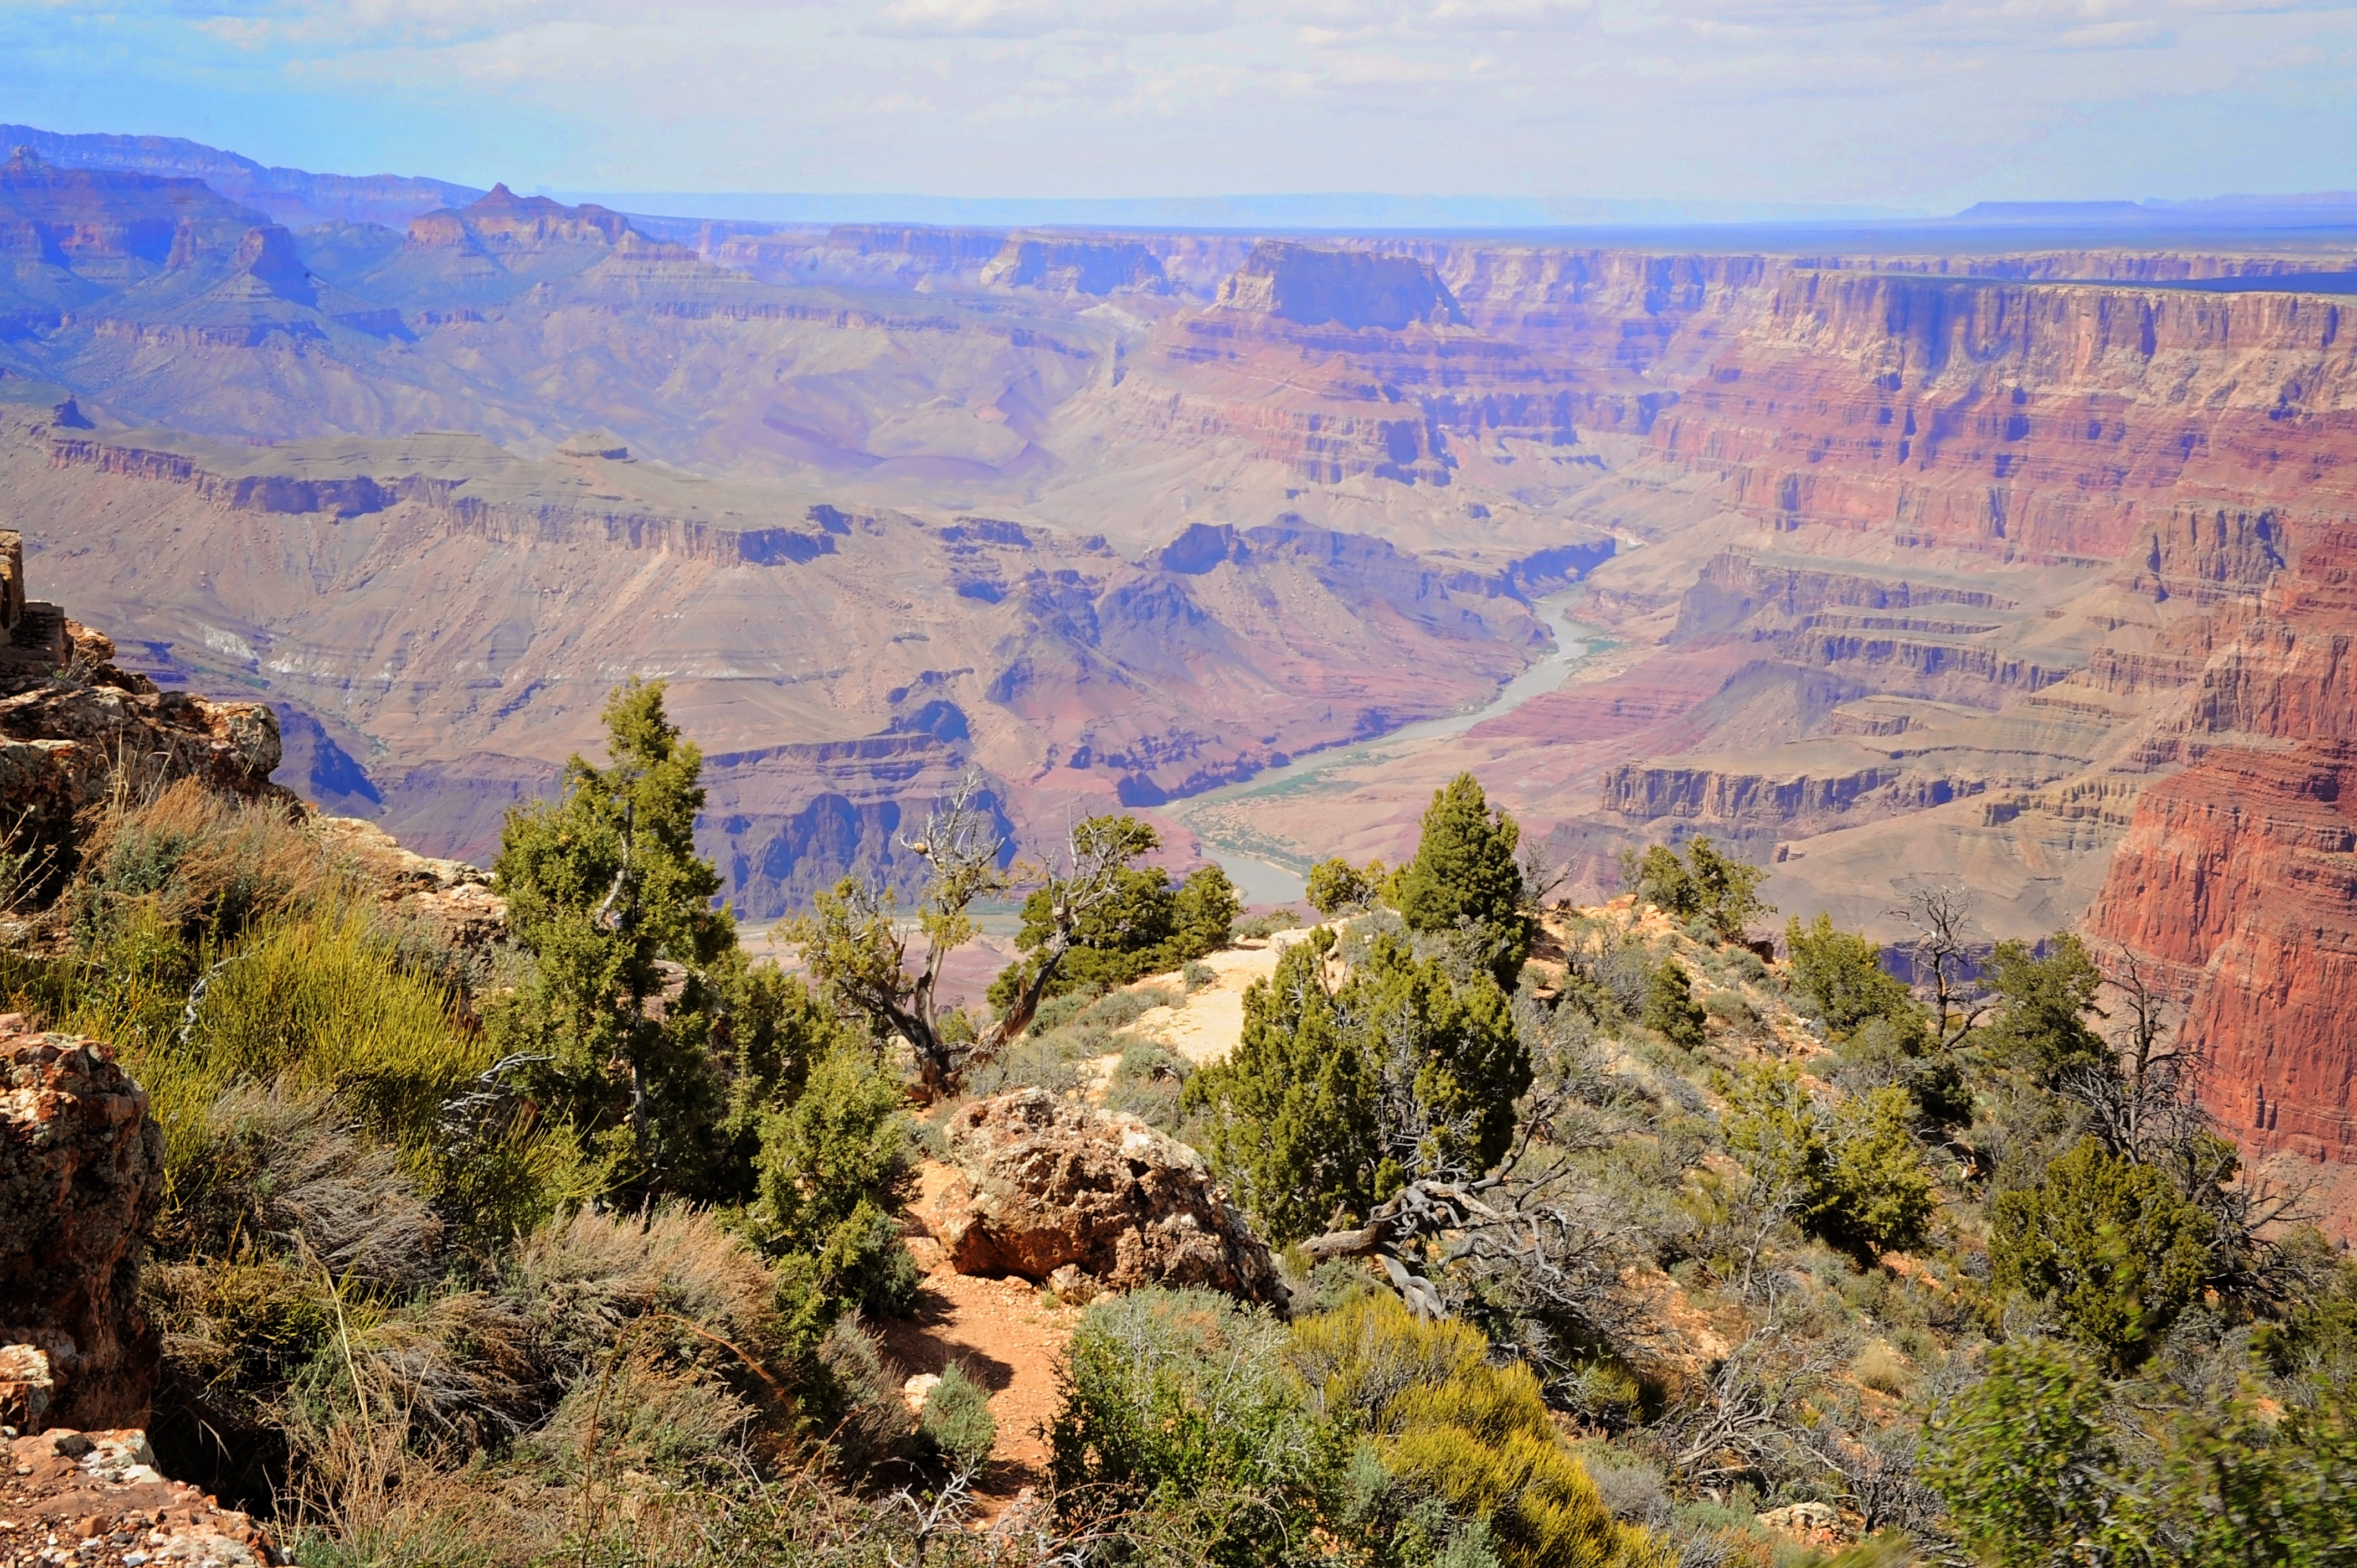
landscape, nature, rock, horizon, wilderness, mountain, trail, desert, valley, vacation, travel, formation, cliff, orange, park, scenery, usa, america, canyon, tourism, national park, arizona, outdoors, national, grand, geology, badlands, plateau, western, wonder, southwest, wadi, landform, geographical feature